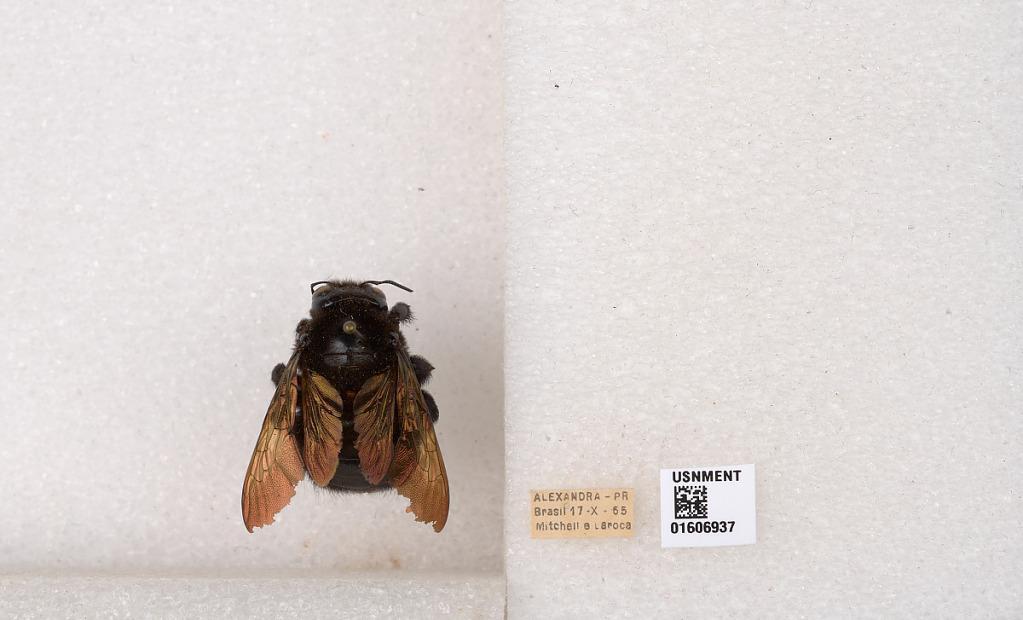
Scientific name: Xylocopa (Neoxylocopa) brasilianorum (Linnaeus)
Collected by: LaRoca
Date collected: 1955-10-17
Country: Brazil
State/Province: Parana
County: Paranagua
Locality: Alexandra